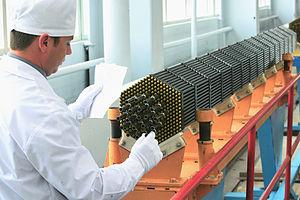
Un assemblage de combustible nucléaire regroupe un faisceau de crayons constitués d'un tube de zirconium dans lequel sont empilées des pastilles d'oxyde d'uranium ou de combustible MOX selon le combustible nucléaire utilisé.
L'usine de concentrés chimiques de Novossibirsk est une entreprise russe, filiale de TVEL, située dans le quartier Kalinine de la ville de Novossibirsk. Son activité principale est la production de combustible nucléaire pour les réacteurs nucléaires.